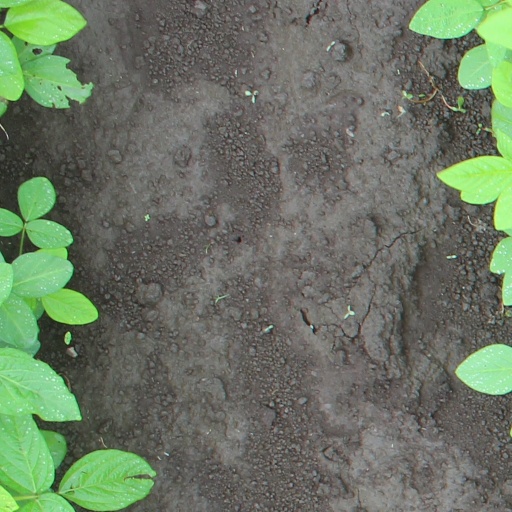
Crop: soybean